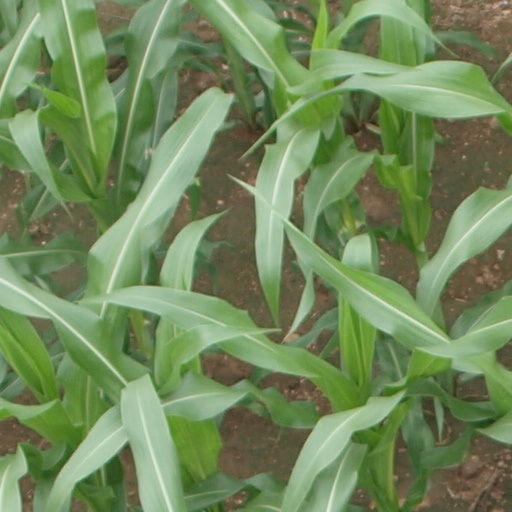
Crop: maize; corn